Postage and revenue stamp

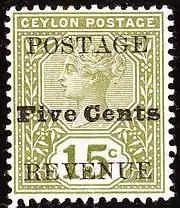
A Ceylon postage stamp overprinted as a dual-purpose stamp in 1890

In 1881, the Customs and Inland Revenue Act was passed in the United Kingdom, and it stated that "stamp duties of one penny may be denoted by postage stamps, and vice versa." This led to dual-purpose stamps being issued, starting with the Penny Lilac of 1881 and the Lilac and Green Issue of 1883–1884. The former was inscribed "Postage and Inland Revenue", while the latter bore the inscription "Postage & Revenue". In addition, existing postage and Inland Revenue stamps became valid for both purposes. Many British stamps with denominations up to 2s6d were valid for both postal and fiscal use until 1968, and most definitive and some commemorative stamps issued during this period were duly inscribed.